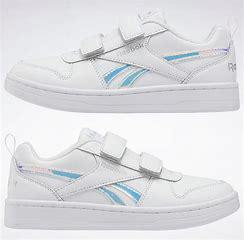
Brand: Reebok
Model: Royal Prime 2